Pierre Wolff

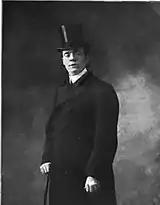
Pierre Wolff by Paul Boyer

Pierre Wolff born ( January 1st 1865 Paris, France – july 27th 1944 16th arrondissment, Paris, France ) was a French playwright.